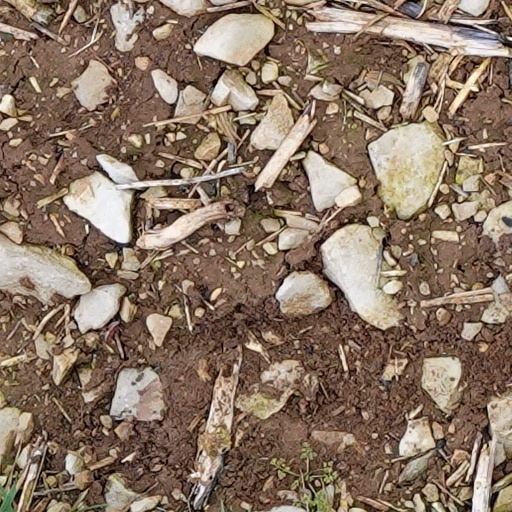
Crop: wheat